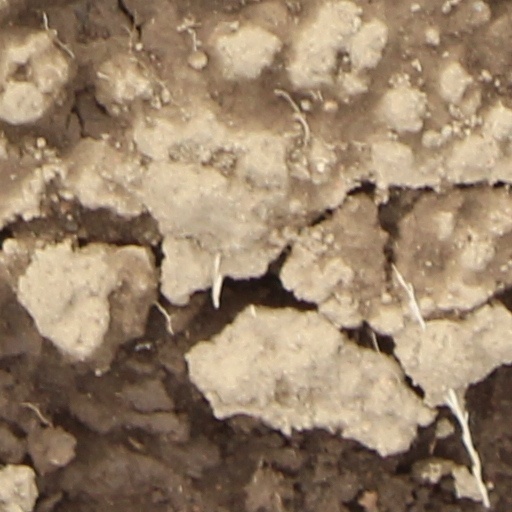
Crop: wheat